Yoann Bourillon

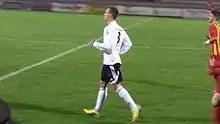
Bourillon in 2014

Yoann Bourillon (born 9 January 1982) is a French former professional footballer who played as a midfielder.